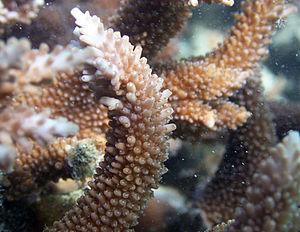
Acropora acuminata est une espèce de coraux appartenant à la famille des Acroporidae.